Kevin Siegrist

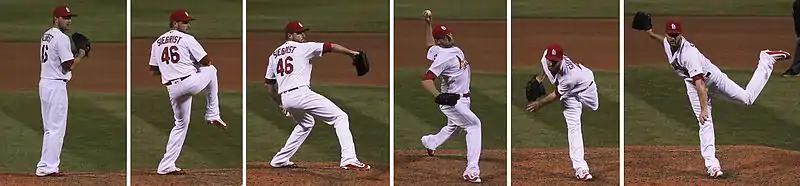
Siegrist's pitching motion, 2016.

Siegrist earned his first major league save by pitching the last two innings of a 6−1 win against the Cincinnati Reds on April 17. In innings into July, he struck out 49 batters. He had 15 holds, which ranked fourth in the National League (in July), to go with a 1.41 ERA and 1.10 WHIP. He made 80th appearance of the season against the Pittsburgh Pirates on September 30 in an 11–1 win and the club's 100th of season, became just the third left-handed pitcher in franchise history to make that many appearances in a season. He led the major leagues in appearances with 81.